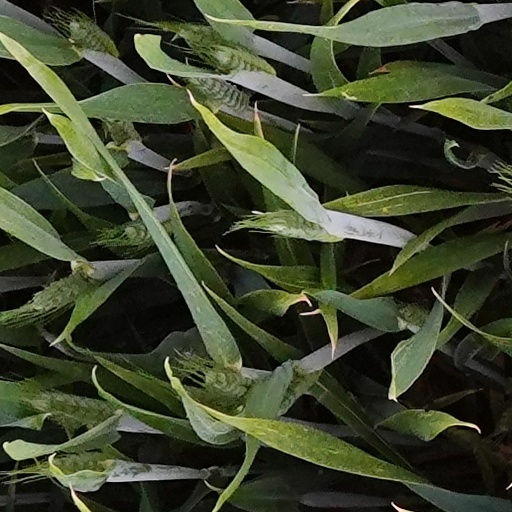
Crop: wheat